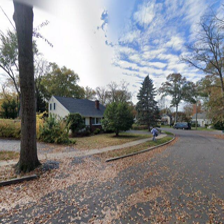
Label: streetView